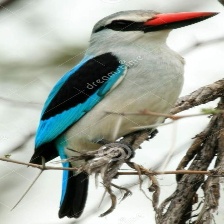
Species: WOODLAND KINGFISHER
Scientific name: HALCYON SENEGALENSIS